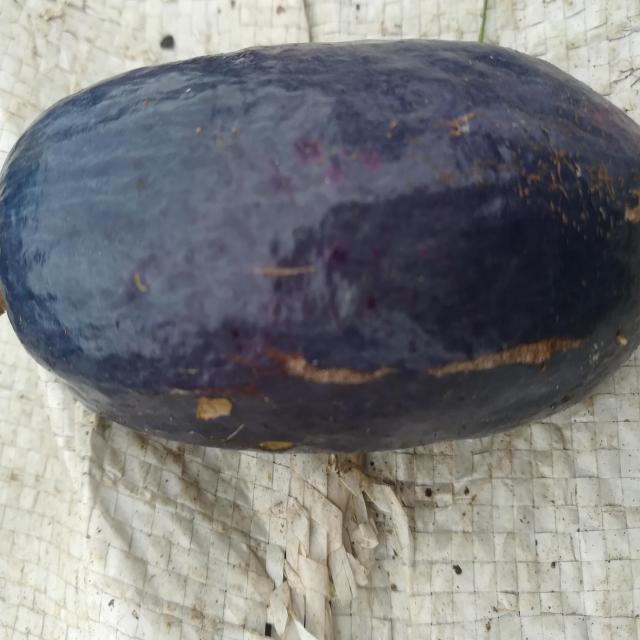
Plum grade: unaffected